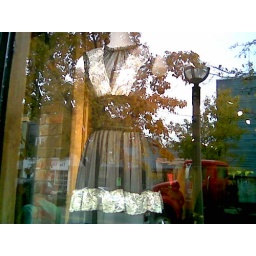
A dress in the window of yci, a boutique in Ann Arbor.